Piya Ghar Aaja

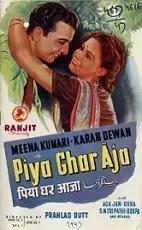

Piya Ghar Aaja is an Indian film directed by Prahlad Dutt and starring Meena Kumari, Karan Dewan, Saroj, Agha Jaan and Mohantara Talpade. Meena Kumari also lent her voice for playback and sang seven songs in this film. The film was released on 23 April 1948. Incidentally, the film's original title was "Jalan".